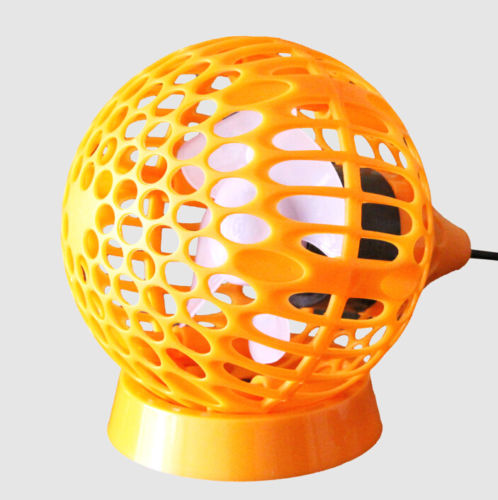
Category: fan